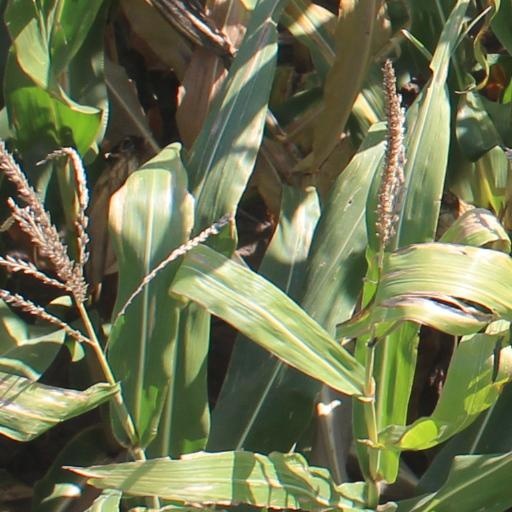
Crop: maize; corn